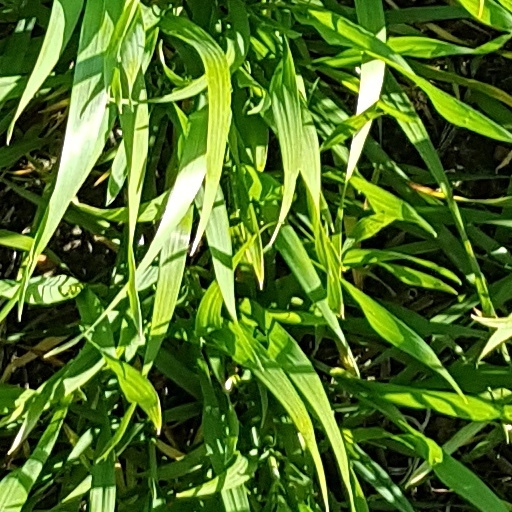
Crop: wheat